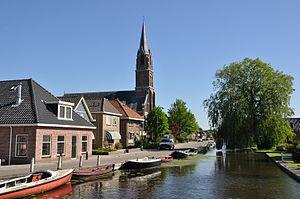
Rijpwetering est un village dans la commune néerlandaise de Kaag en Braassem, dans la province de la Hollande-Méridionale. Le 1ᵉʳ janvier 2006, le village comptait 1 650 habitants.